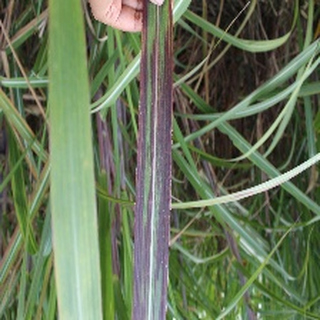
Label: sugarcane_bacterial_blight